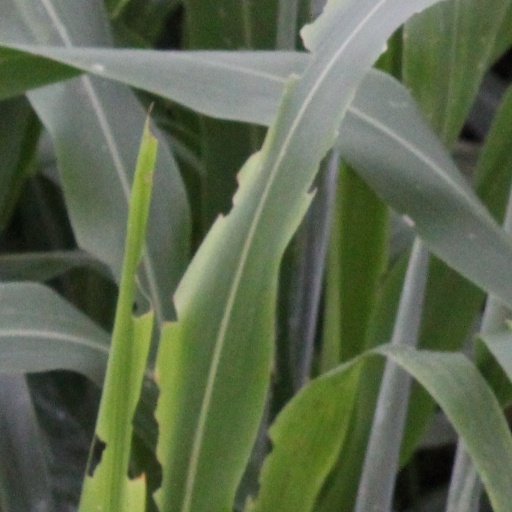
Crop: sorghum